Jalakandeswarar Temple, Vellore

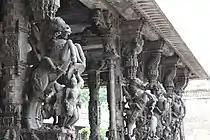
Sculptures in the temple

According to legend, there used to be a giant ant-hill which had grown over a swayambhu Shiva Lingam at the location where the sanctum sanctorum of temple now stands. This ant-hill was surrounded by stagnant water, as a result of collection of rain water. Chinna Bommi Reddi, a Vijayanagaran chieftain, who was controlling the fort had a dream where the Lord Shiva asked him to build a temple at that location. Reddi, proceeded to demolish the anthill, found the lingam and build the temple in 1550 CE, and since the Lingam was surrounded by water (called Jalam in Tamil) the deity was called as Jalakandeswarar (translated as "Lord Siva residing in the water"). The temple was built during the reign of the Vijayanagaran Emperor Sadasivadeva Maharaya (1540–1572 CE). The temple also has the statue of Sri Akhilandeshwari Amma, the consort of Jalakandeswarar.